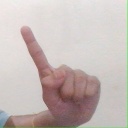
अक्षर: ए